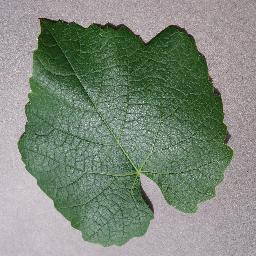
Label: Grape___healthy